Caladenia exilis subsp. exilis

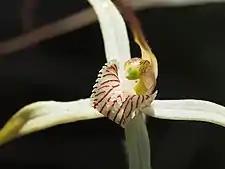
labellum detail

"Caladenia exilis" subsp. "exilis" is a terrestrial, perennial, deciduous, herb with an underground tuber which grows in tufts. It has a single erect, hairy leaf, long and wide. Up to three white to greenish-cream flowers long and wide are borne on a spike tall. The dorsal sepal is erect, long and about wide and tapers to a dark, thread-like tip. The lateral sepals and petals are more or less drooping with long, dark, thread-like tips. The lateral sepals are less than long, about wide at the base and the petals are long and about wide at the base. The labellum is long, wide and white or cream-coloured with red lines and spots. The edge of the labellum has short, forward-facing teeth and there are two rows of red to cream-coloured calli along its centre. Flowering occurs from July to September.